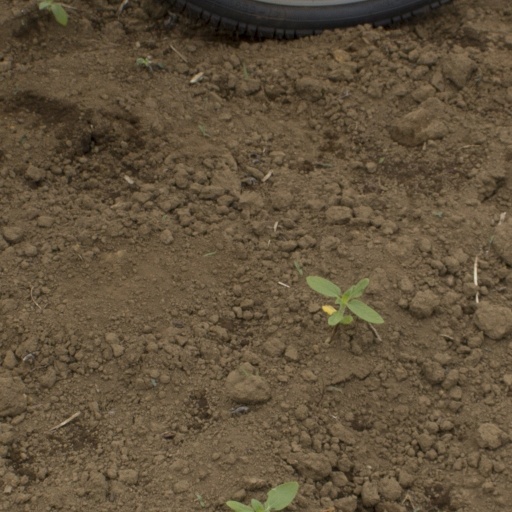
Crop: Jerusalem artichoke